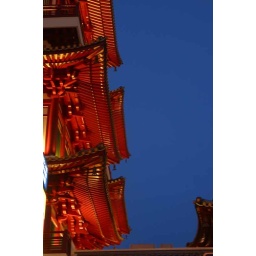
Temples Roof under the blue sky